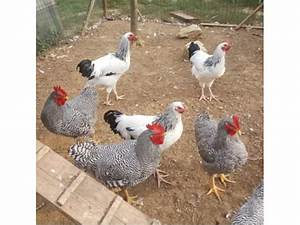
Label: chicken